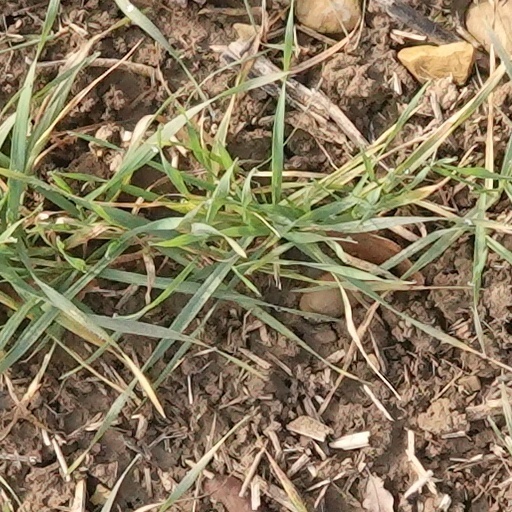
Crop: wheat